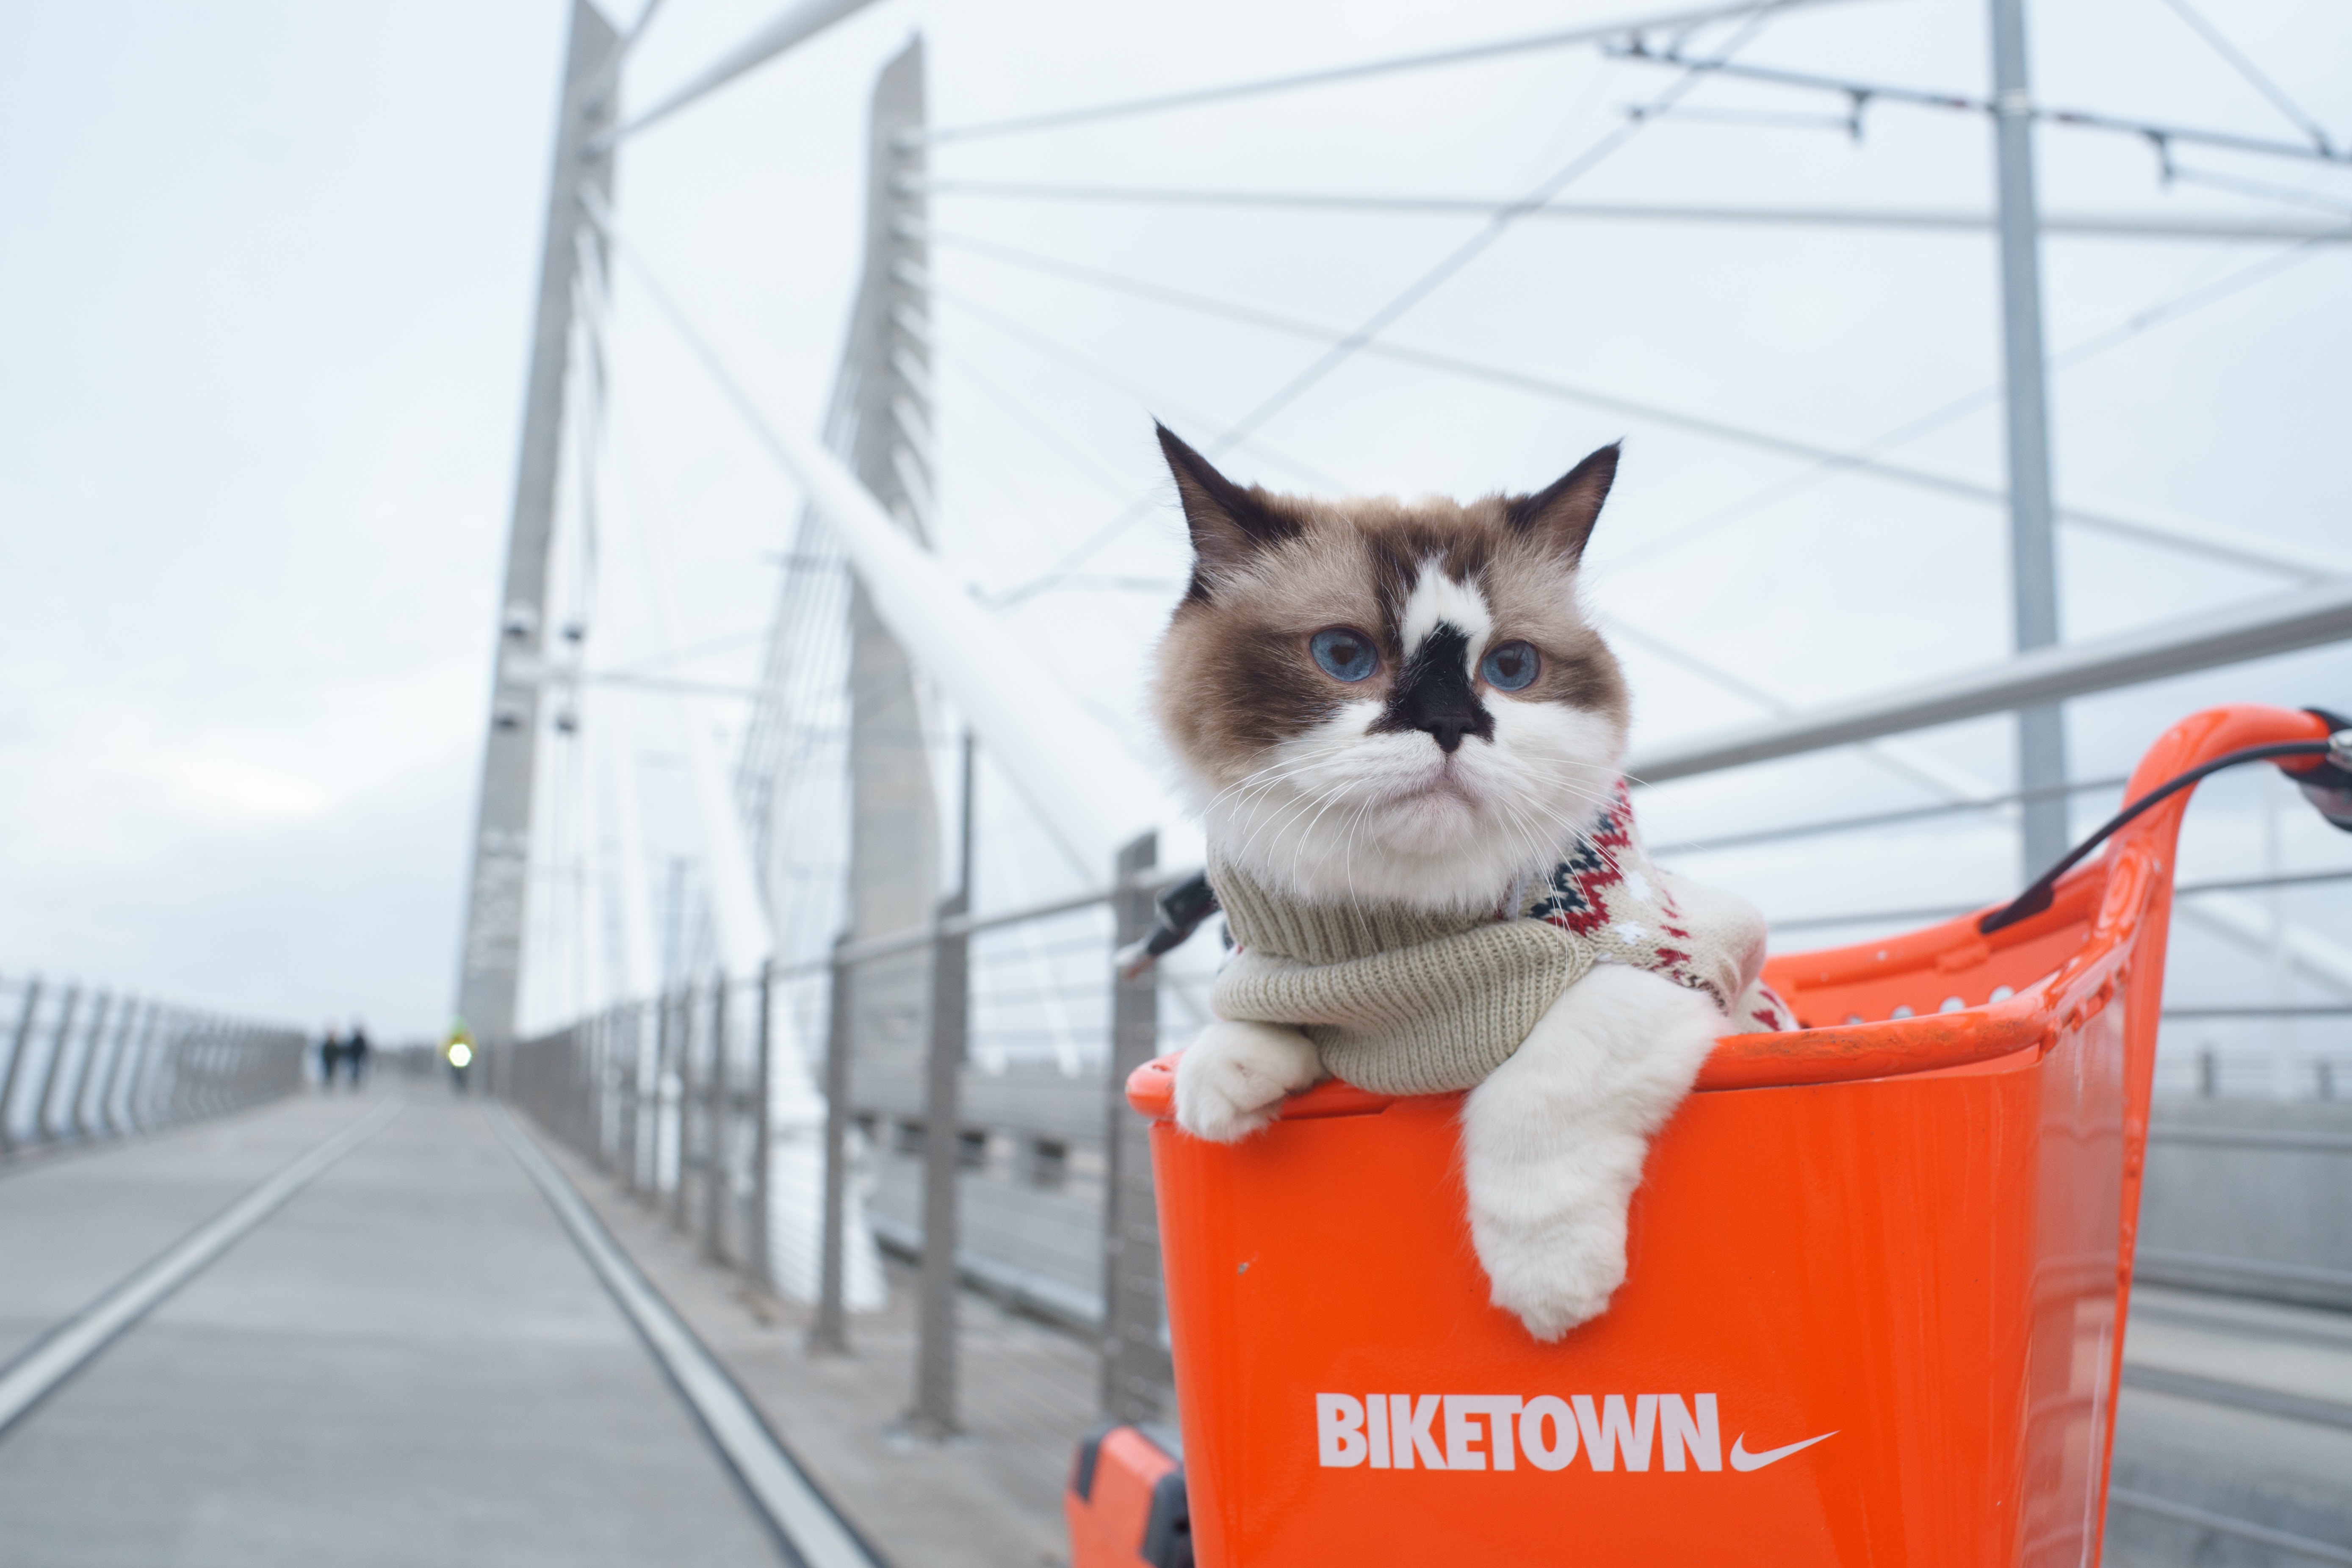
Label: cat